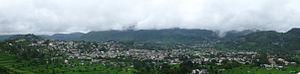
Pithoragarh est une ville indienne située dans le district de Pithoragarh, dans l’État de l'Uttarakhand. En 2011, sa population était de 56 044 habitants.